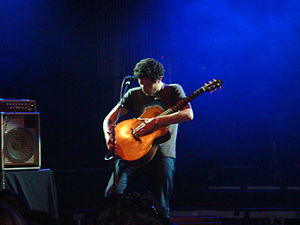
Yoav
Yoav
Yoav er en sydafrikandsk musiker og sangskriver. Han udsendte sit debutalbum Charmed & Strange den 18. februar 2008.